Komati River

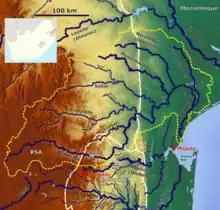
Location of the Komati River and its tributaries with the respective country border

The river originates west of Carolina, rising at an elevation of about near Breyten in the Ermelo district of the Mpumalanga province. It flows in a general northeasterly direction and reaches the Indian Ocean at Maputo Bay, after a course of some .